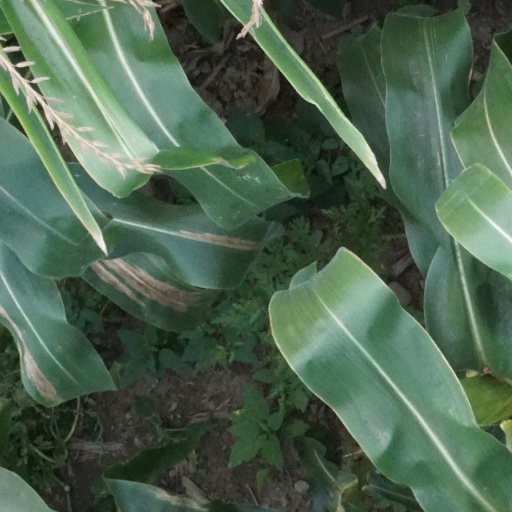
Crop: maize; corn